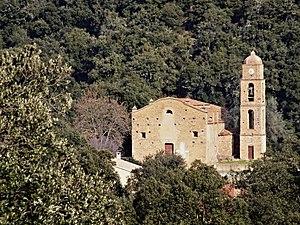
Piedigriggio est une commune française située dans la circonscription départementale de la Haute-Corse et le territoire de la collectivité de Corse.